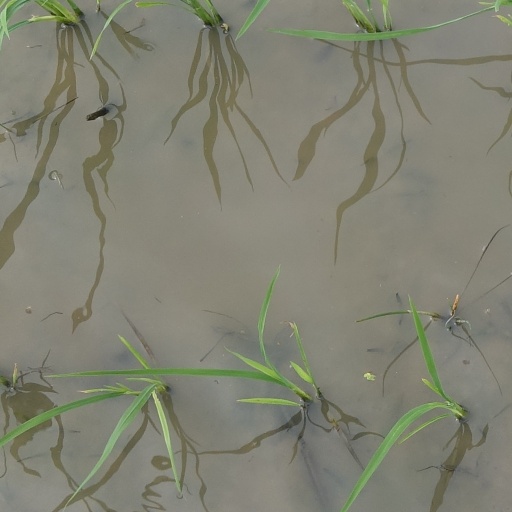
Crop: rice